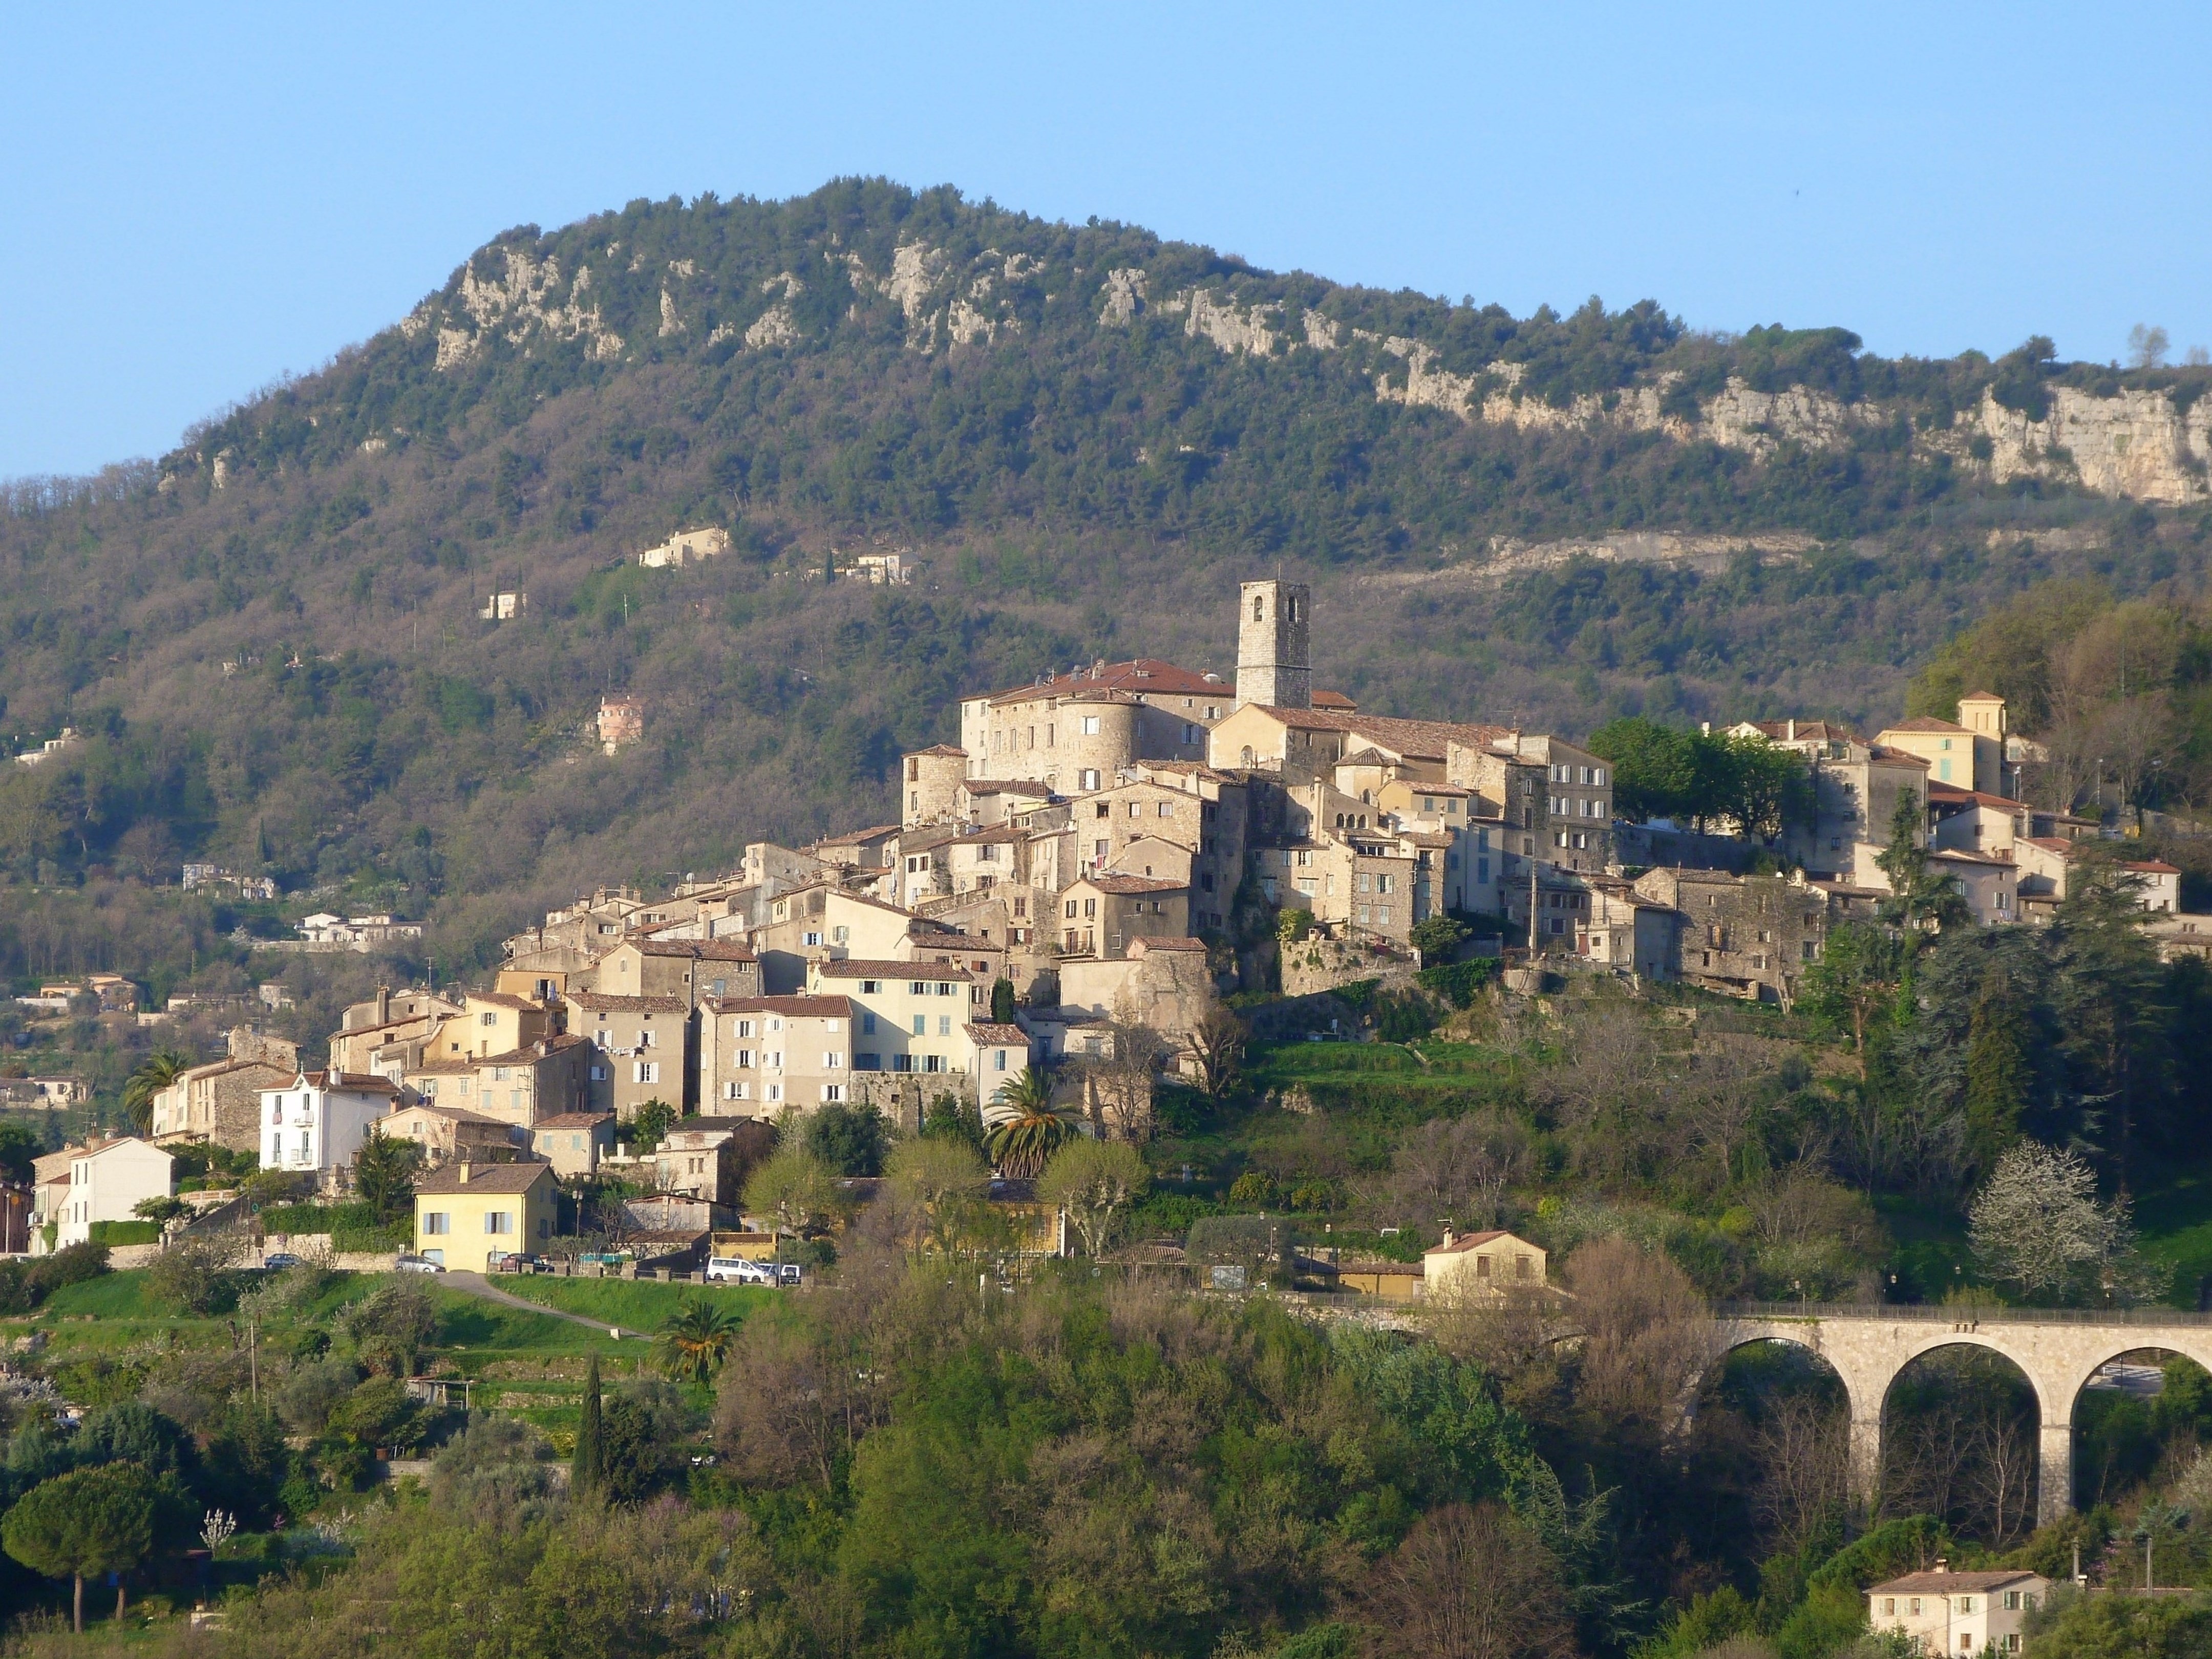
landscape, light, sun, morning, hill, town, panorama, village, spring, holiday, fortification, tourism, ruins, monastery, provence, exhibition, old village, unesco world heritage site, alps france, historic site, ancient history, human settlement, bar on wolf